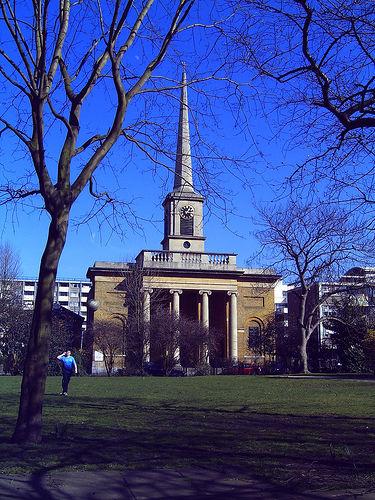
Weather: sun or clear